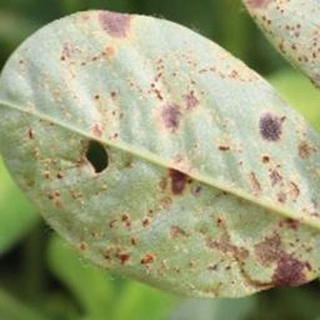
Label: groundnut_rust